Pyotr Fomenko

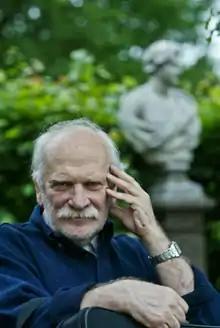

Pyotr Naumovich Fomenko (13 July 1932 – 9 August 2012) was a Soviet and Russian film and theatre director, teacher, artistic director of the Moscow theater Pyotr Fomenko Workshop. Created 60 productions in theatres in Moscow, Saint Petersburg, Tbilisi, Wrocław, Salzburg and Paris.